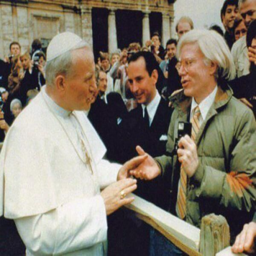
printmaking artist meets religious leader .